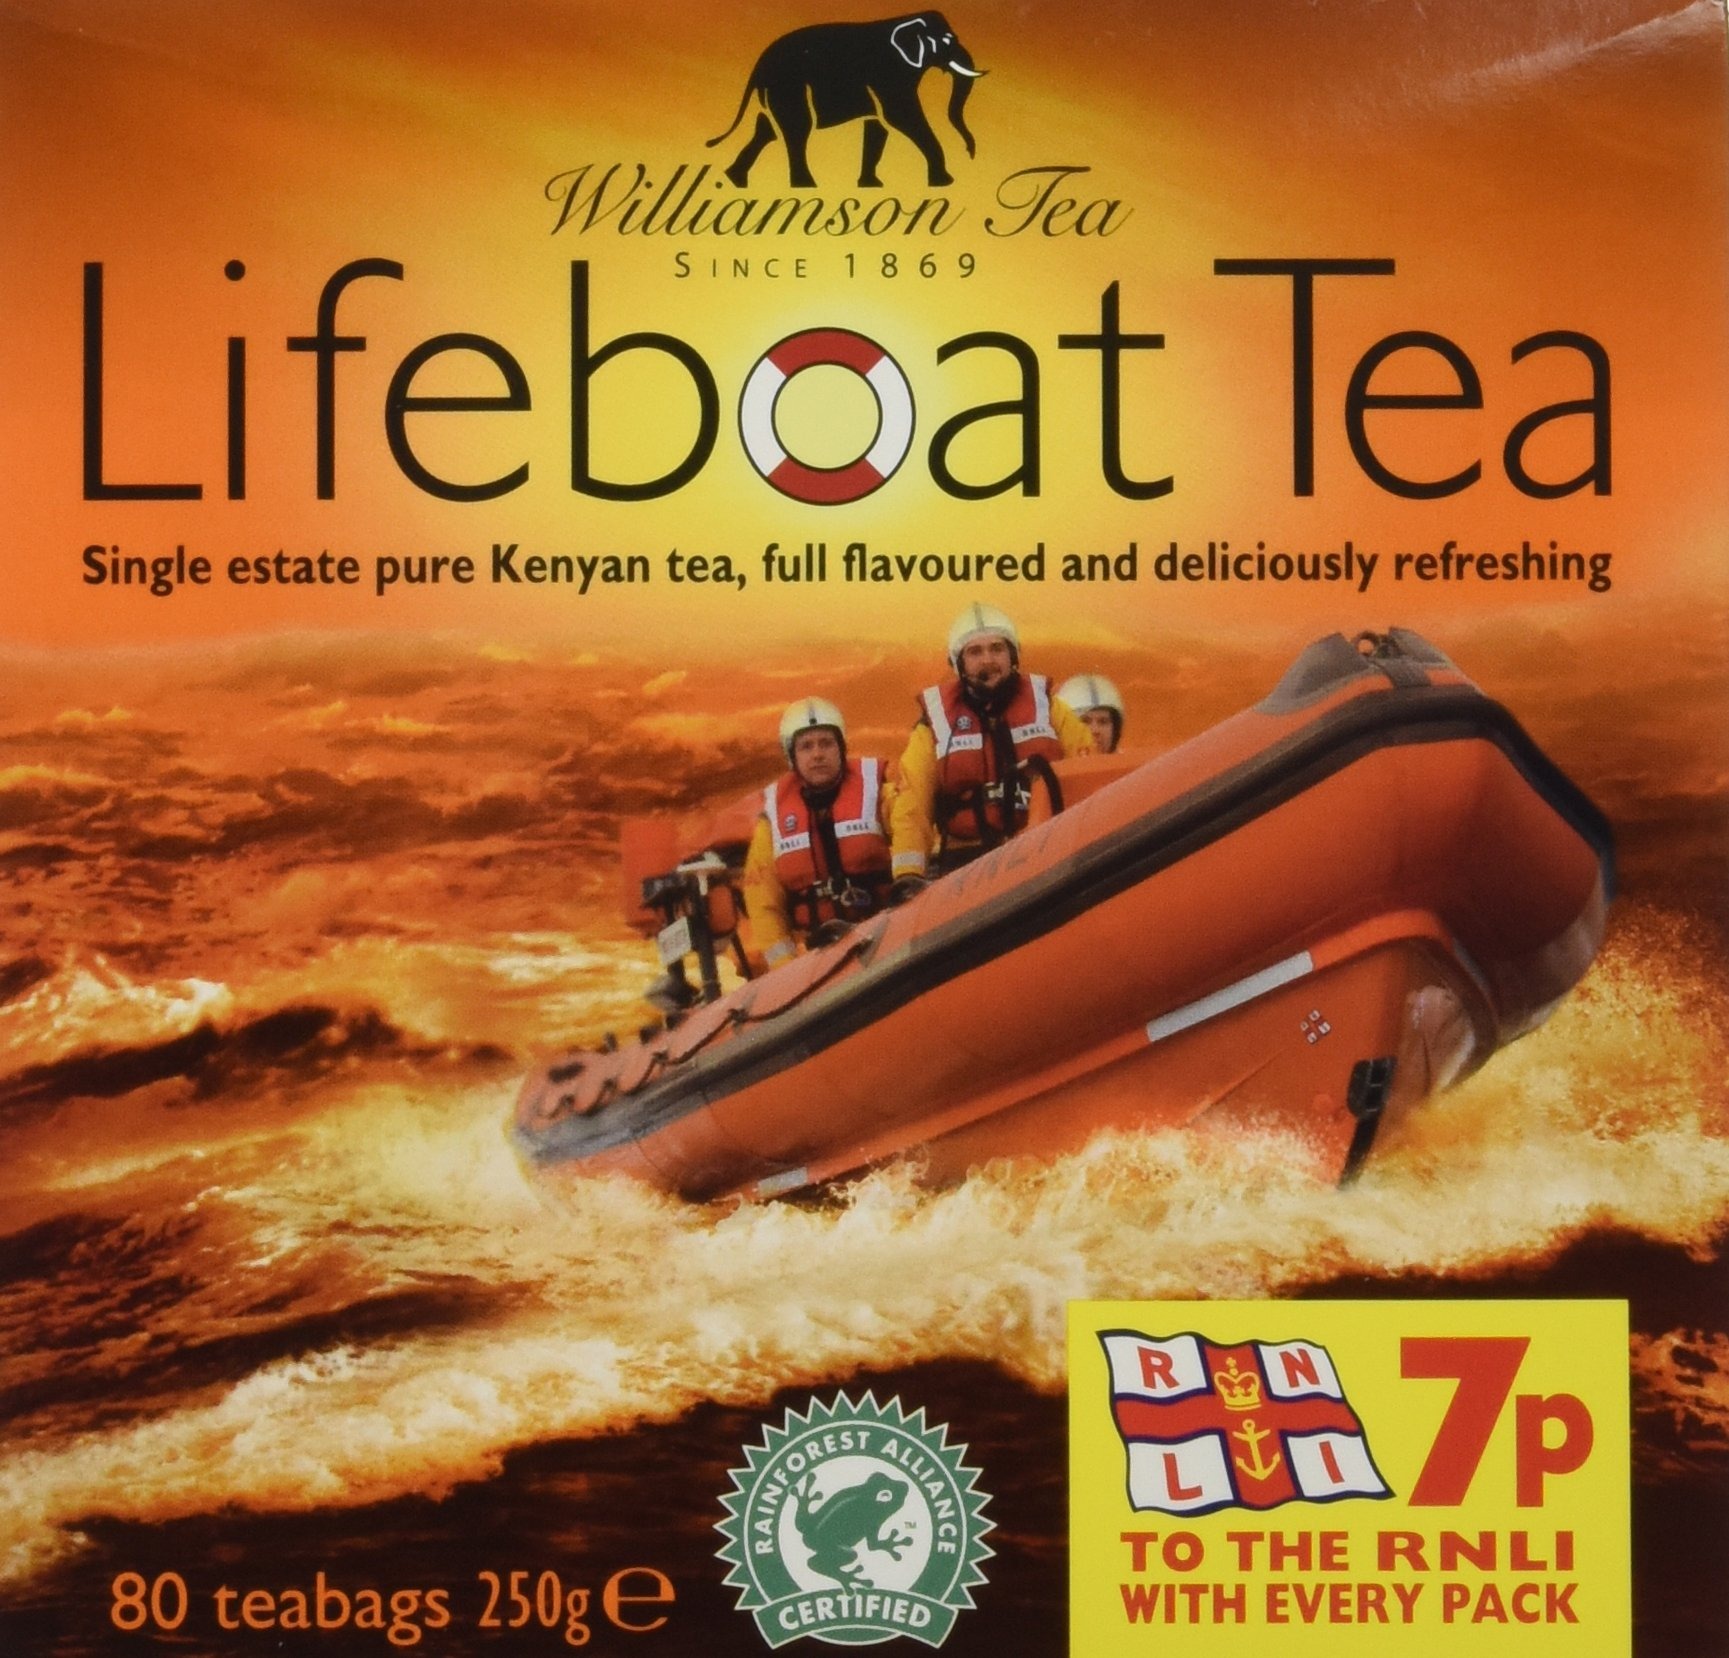
Item Name: Lifeboat Tea, 80 Count 8.8-Ounce Boxes (Pack of 4)
Bullet Point 1: Imported from Britain
Bullet Point 2: Supporting Britain's Lifeboats
Value: 35.2
Unit: Ounce

Price: 33.12